Kafana

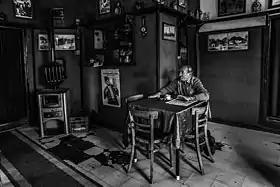
Traditional interior outlook of a kafana

Kafana is a type of local coffeehouse, bistro or tavern, common in the countries of Southeast Europe, which originally served coffee and other warm drinks while today usually also offer alcoholic beverages and food. Many kafanas feature live music performances or themed nights.